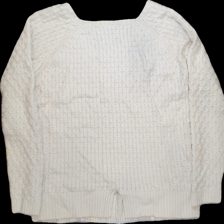
View: back
Type: Sweater
Category: Ladies
Brand: Not Applicable
Colors: White
Material: 55%viscose 45%nylone
Pattern: Plain
Cut: Regular, V-collar
Season: All
Trend: No trend
Stains: Yes
Price range: <50
Recommended usage: Export